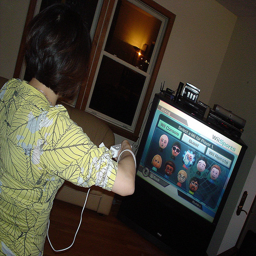
a young woman playing a video game on a Wii system
A woman holding a Nintendo Wii game controller.
A woman choosing her avatar for WIISports game.
a person using a wii mote to play a game
A girl is playing a game on the Nintendo Wii.